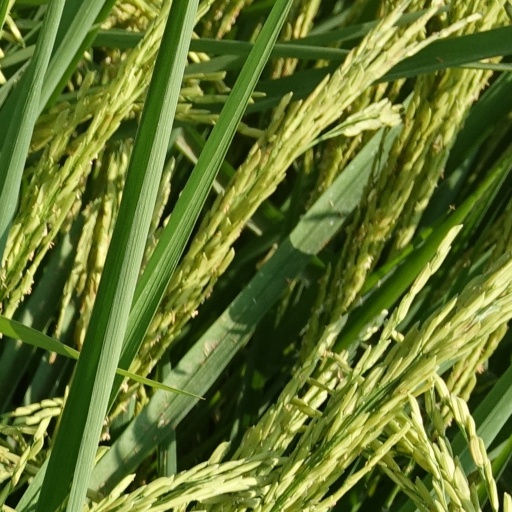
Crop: rice